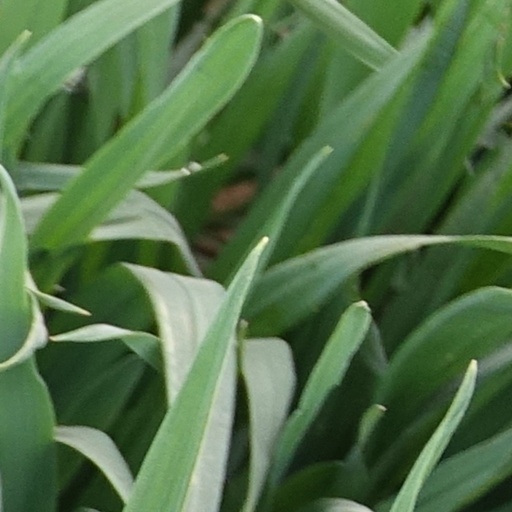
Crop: wheat